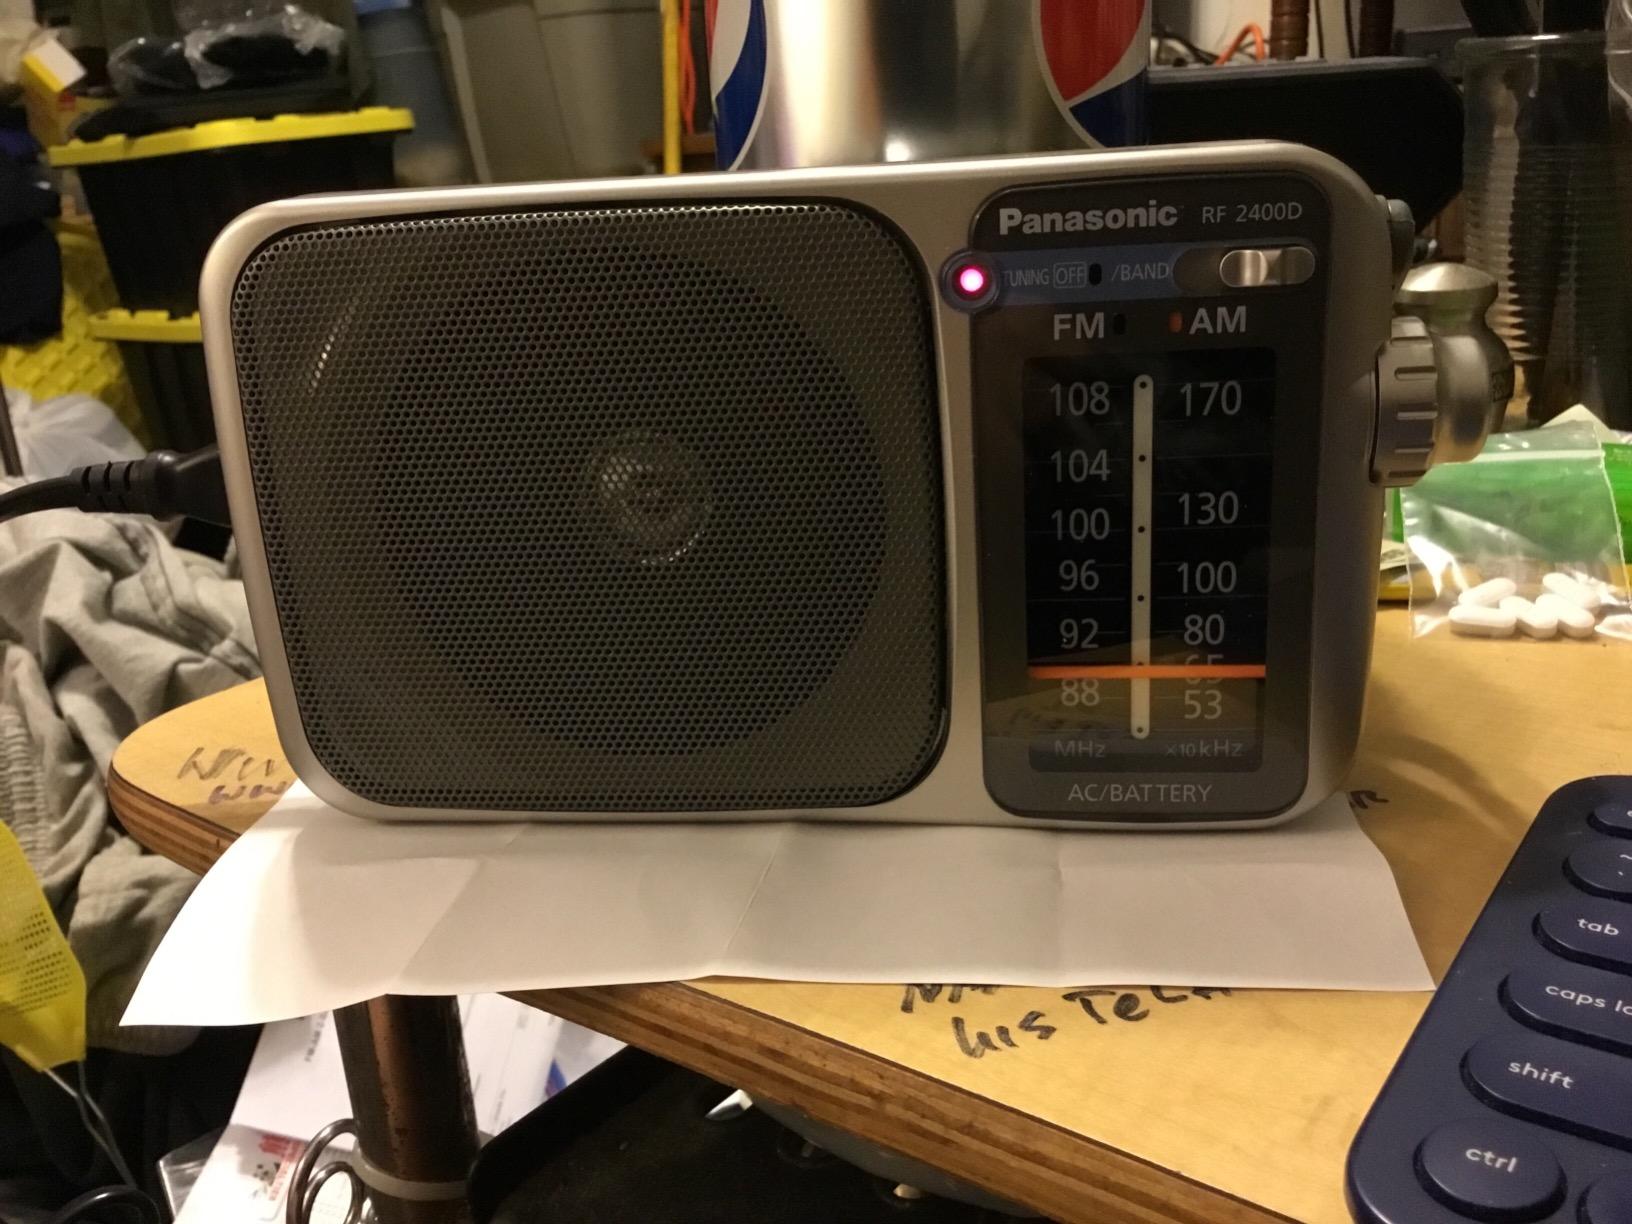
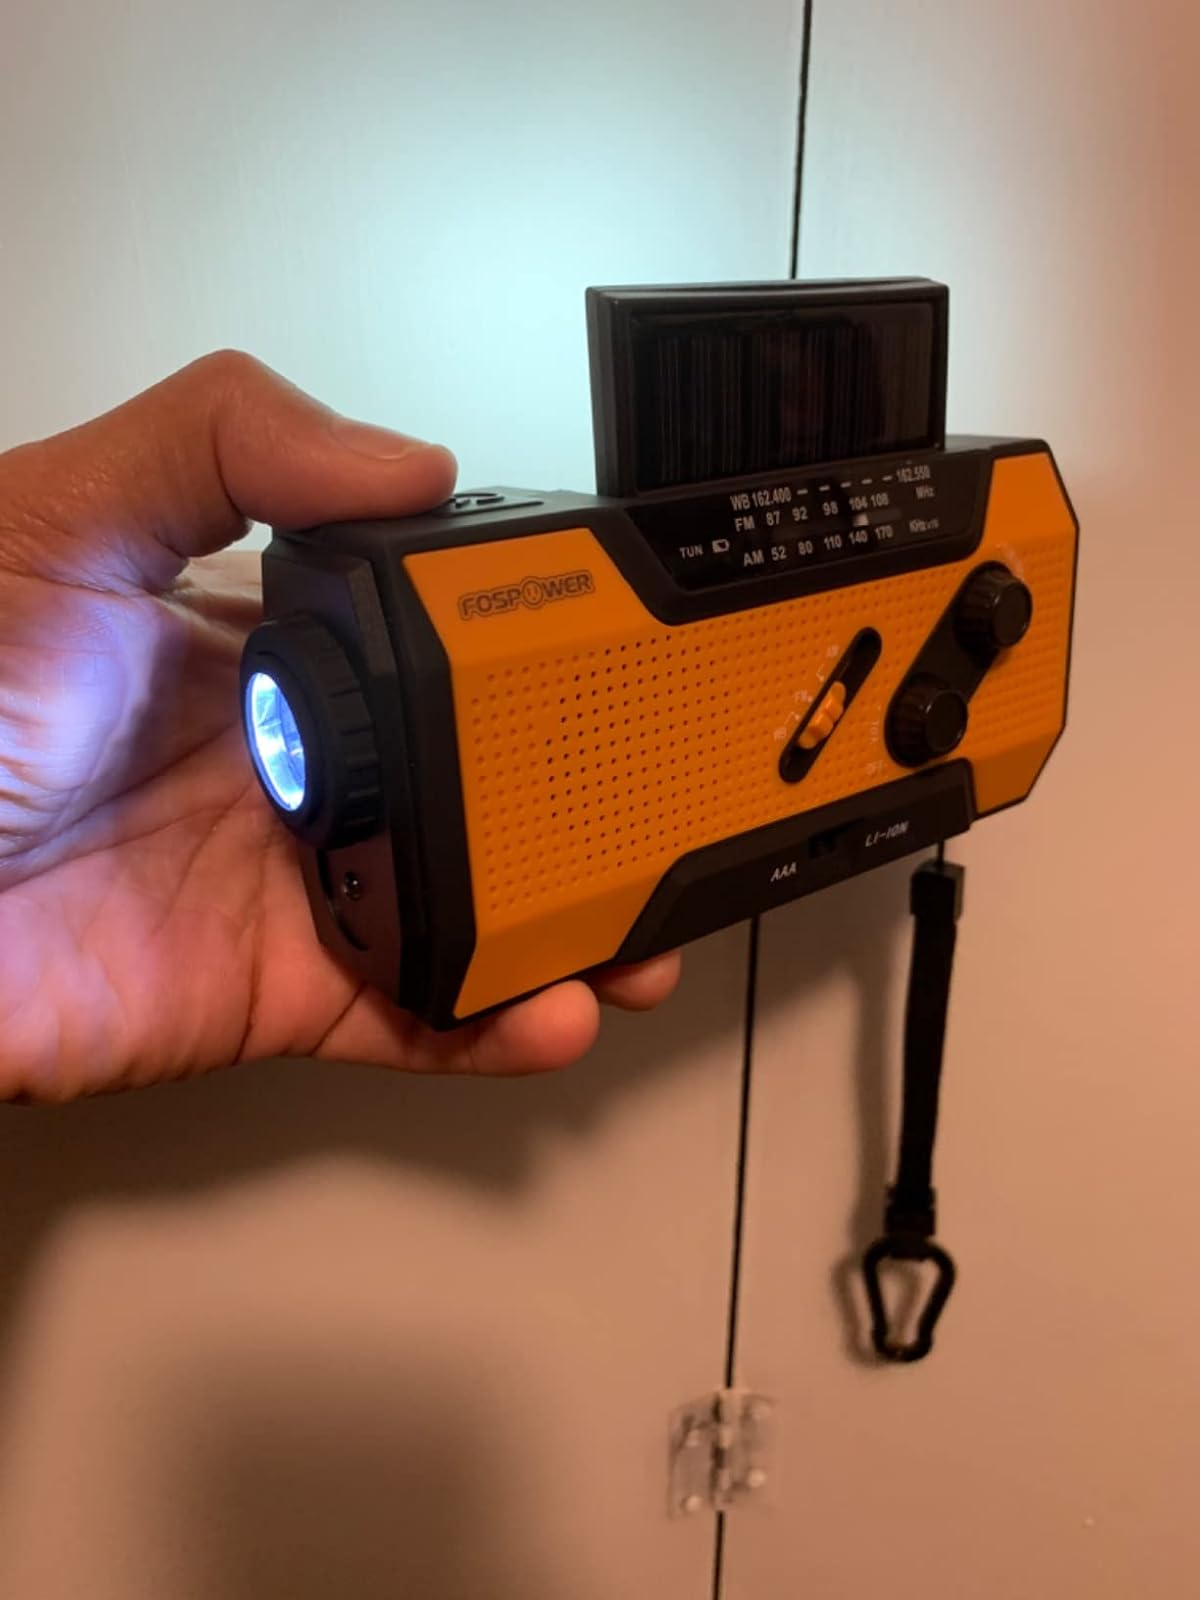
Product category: radio
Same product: no